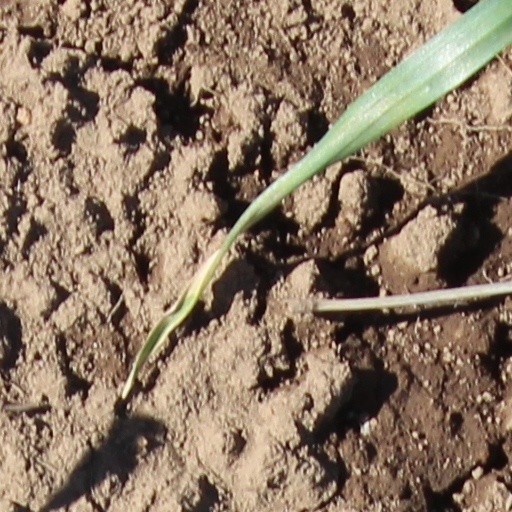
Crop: wheat